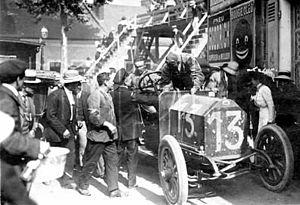
La Fiat 804 ou 804 Corsa est une automobile de course du début des années 1920 développée par le constructeur automobile italien Fiat. Destinée exclusivement à la compétition, elle s'illustre notamment en 1922 en remportant le Grand Prix de l'Automobile Club de France ainsi que le Grand Prix d'Italie, établissant ainsi la domination de Fiat en Grands Prix devant des constructeurs aussi prestigieux que Ballot ou Bugatti.
En compétition, la quasi-totalité des sportifs arborent un numéro, en principe, dans le dos mais non pas toujours. C'est le dossard. Introduite par le sport hippique, la numérotation des sportifs est destinée à faciliter l’identification de ces derniers par les officiels et les spectateurs. Mais cette définition n'épuise pas tout le sens du mot qui est devenu plus signifiant dans l’usage courant. Ainsi, dossard signifie également le vêtement sans manche, de l’épaule au poignet, généralement une veste, qui le porte.